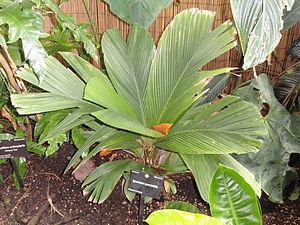
Iguanura est un genre de la famille des Arecaceae comprenant des espèces natives de Thaïlande, Malaisie, Bornéo, et Sumatra.